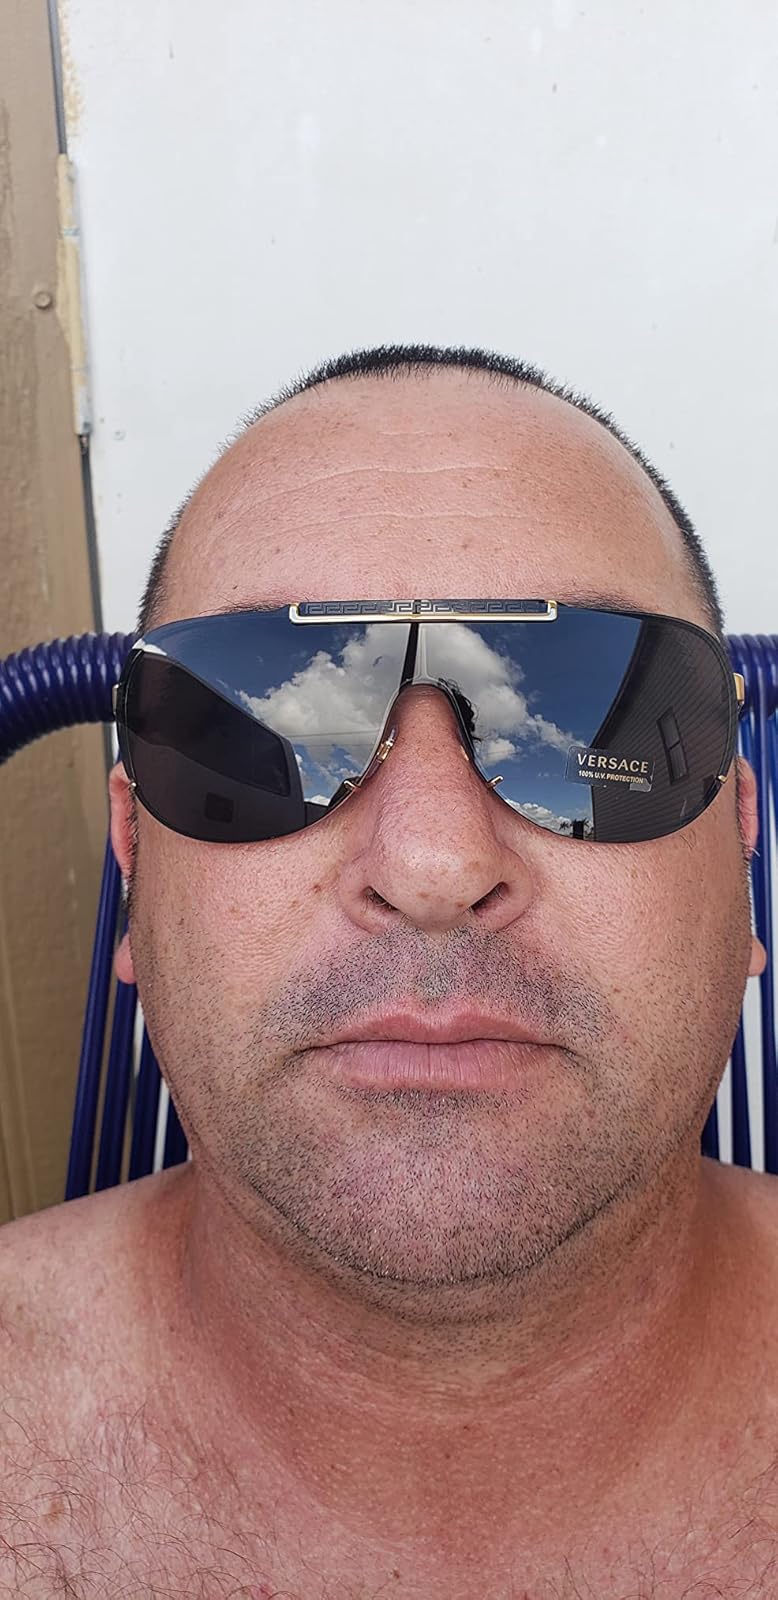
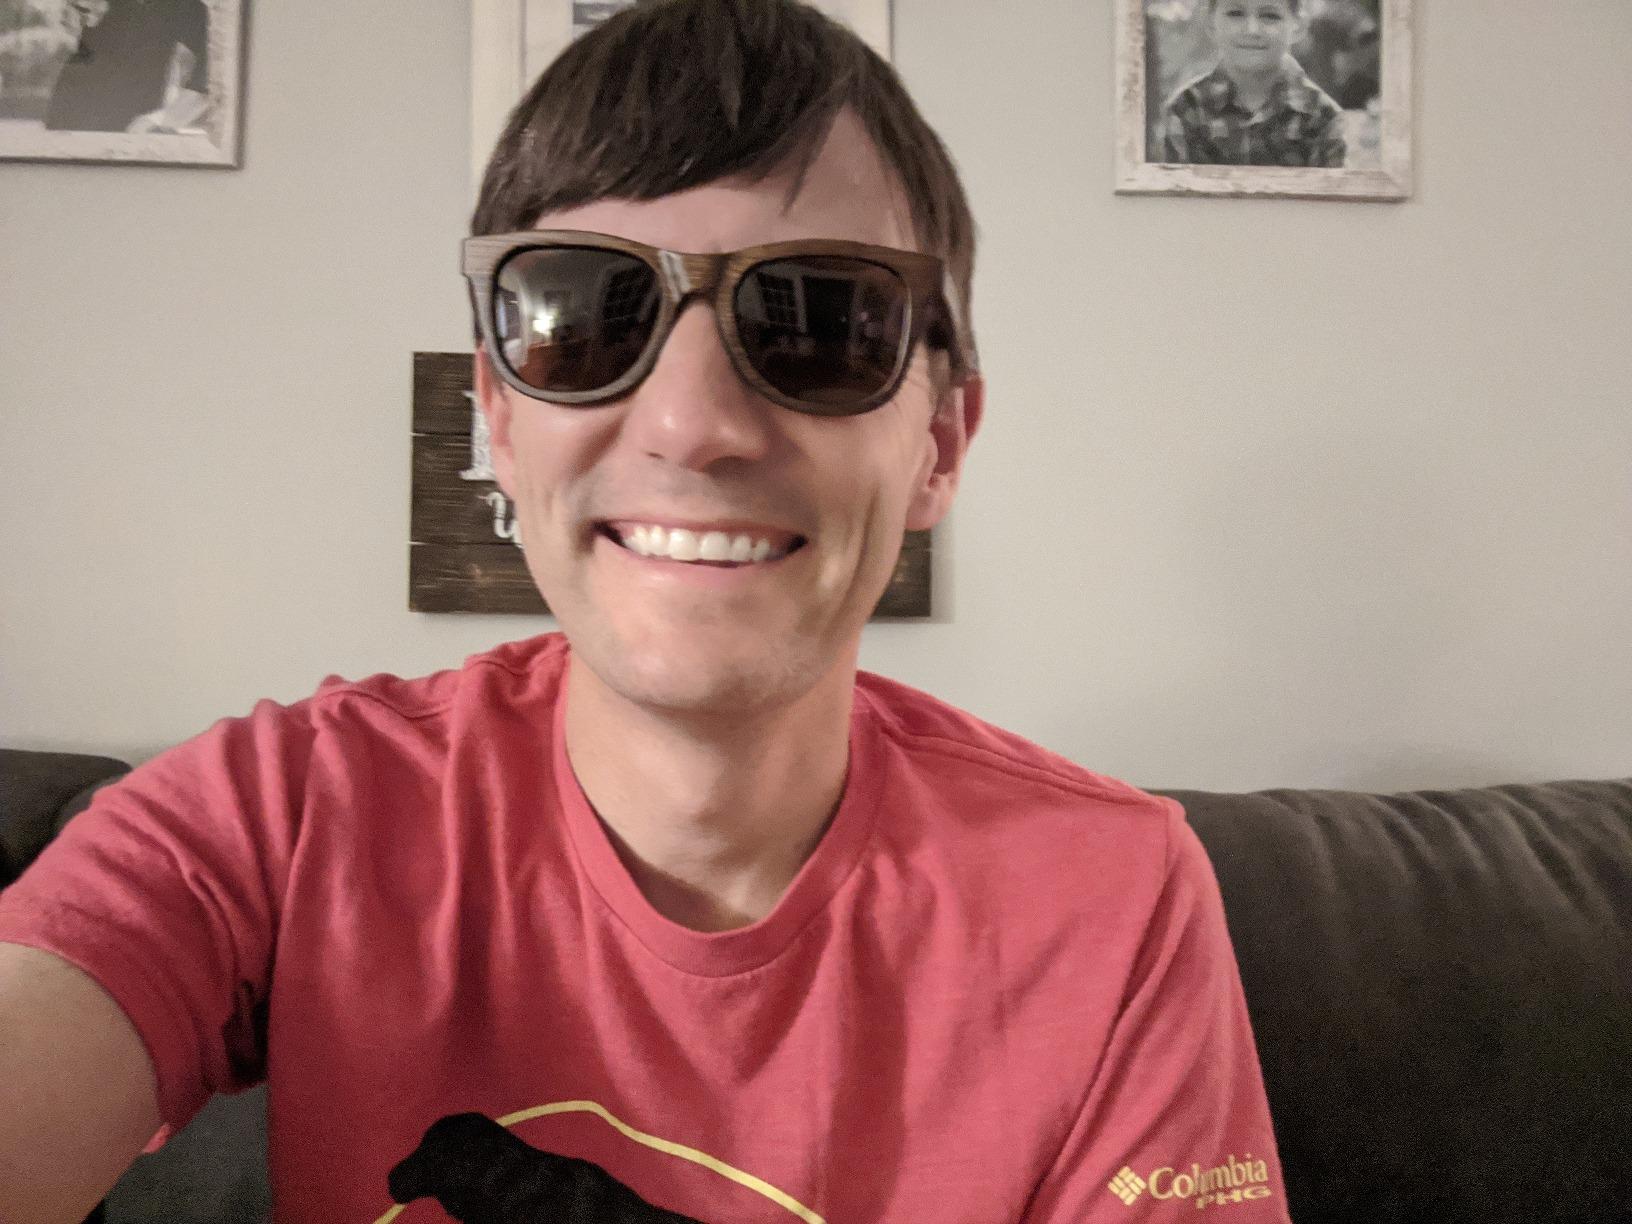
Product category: accessories_sunglasses
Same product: no